Vasek Pospisil

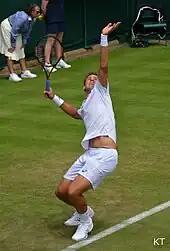
Pospisil at the 2015 Wimbledon Championships

Pospisil began the year strongly by reaching the semifinals of the Aircel Chennai Open. He withdrew from his third round match at the Australian Open, where he was scheduled to play eventual champion Stanislas Wawrinka, due to a back injury. He made a return at the Abierto Mexicano Telcel, but lost to Alexandr Dolgopolov in the first round. He then lost his second-round match at the BNP Paribas Open to Mikhail Kukushkin. Pospisil began his clay-court season at Monte Carlo, but lost in the first round to Roberto Bautista Agut in straight sets.